Pacific Palisades, Los Angeles

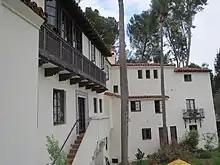
Villa Aurora

The Bradbury House is a historic house in the Huntington Palisades neighborhood. It was designed in the Spanish Revival style by architect John Byers, and it was completed in 1923. The home was built for Lewis L Bradbury Jr, whose father, Lewis L Bradbury, commissioned the construction of the Bradbury Building in Downtown Los Angeles. It has been listed on the National Register of Historic Places since March 22, 2010.